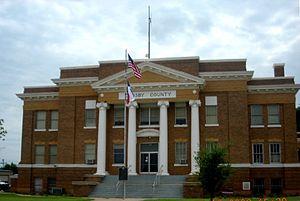
La ville de Crosbyton est le siège du comté de Crosby, dans l’État du Texas, aux États-Unis. Elle comptait 1 874 habitants lors du recensement de 2000.
Le comté de Crosby, en anglais : Crosby County, est un comté situé dans le nord-ouest de l'État du Texas aux États-Unis. Le siège du comté est Crosbyton. Selon le recensement de 2010, sa population est de 6 059 habitants. Le comté a une superficie de 2 335 km², dont 2 330 km² en surfaces terrestres. Il est baptisé à la mémoire de Stephen Crosby, commissaire au Land Office du Texas.